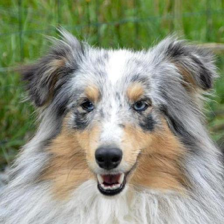
Label: animals